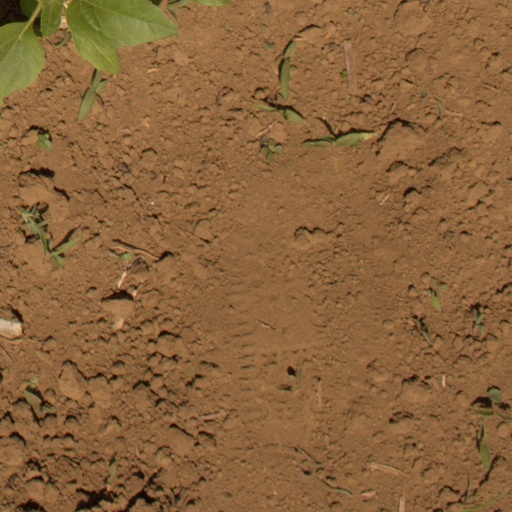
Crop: Jerusalem artichoke